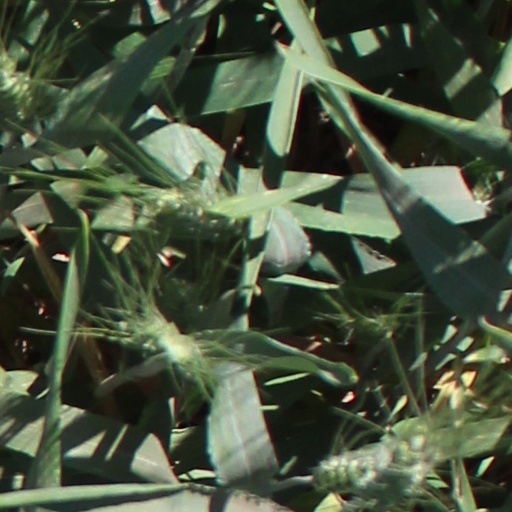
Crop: wheat